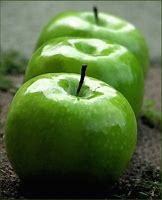
Label: apple